Douglas Fairbanks

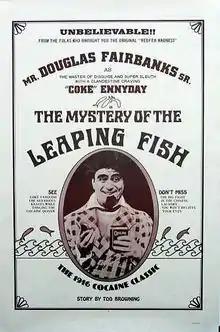
Reissued film poster for 1916 "cocaine comedy" "The Mystery of the Leaping Fish"

On December 12, 1939, Fairbanks suffered a heart attack. He died later that day at his home in Santa Monica at the age of 56. His last words were reportedly, "I've never felt better." His funeral service was held at the Wee Kirk o' the Heather Church in Glendale's Forest Lawn Memorial Park Cemetery where he was placed in a crypt in the Great Mausoleum.